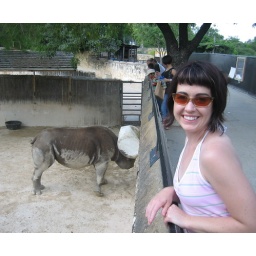
The youngest rhino kept running around playing with a plastic drum like a puppy with a tennis ball